Cataract surgery

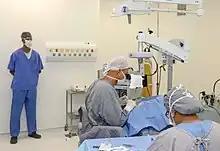
Surgeon operating using microscope while theatre staff attend

Cataracts are the main cause of blindness in Africa, and affect approximately half of the estimated seven million blind people on the continent, a number that is expected to increase with population growth by about 600,000 people per year. As of 2005, the estimated cataract-surgery rate was about 500 operations per million people per year. Progress on gathering information on epidemiology, distribution and impact of cataracts within the African continent has been made, but significant problems and barriers limiting further access to reliable data remain.